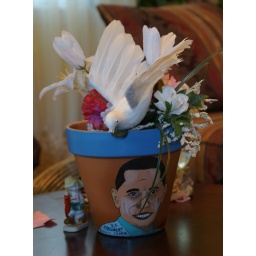
this flower pot with Barack Obama's likeness was spotted in a neighbor's living room (Durham, NC 2009)